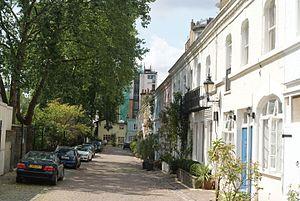
Un cadeau inattendu est une comédie dramatique britannique écrite et réalisée par Jonathan Newman, sortie en 2011. Il s'agit de l'adaptation de son court-métrage Foster projeté en 2005.
Richard John Beattie-Seaman dit Richard Seaman et surnommé Dick Seaman, né le 4 février 1913 à Chichester et mort le 25 juin 1939 à Spa, est un pilote automobile britannique. Considéré comme l'un des meilleurs, sinon comme le meilleur pilote de Grand Prix britannique de l'entre-deux-guerres, il s'impose comme le meilleur coureur de l'année 1936 sur voiturettes puis rejoint Daimler-Benz AG entre 1937 et 1939 avec qui il remporte une Grande Épreuve, le Grand Prix d'Allemagne en 1938. Il trouve la mort lors du Grand Prix de Belgique 1939.